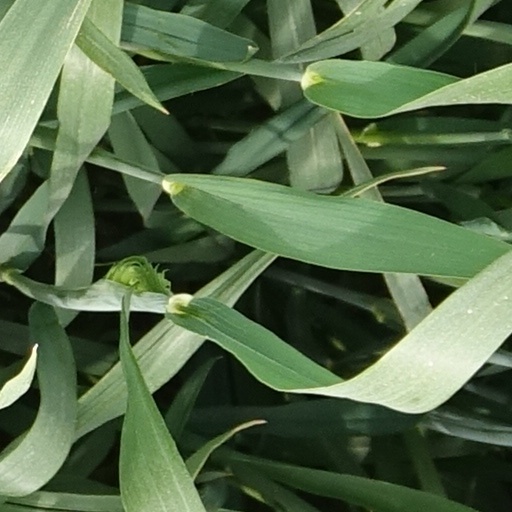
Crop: wheat